Juarez 2045

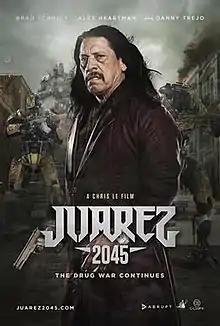

Juarez 2045 (also known as Cartel 2045) is a 2017 American science fiction action adventure film directed by Chris Le and produced by Rocky Mudaliar. It stars Danny Trejo, Brad Schmidt and Alex Heartman in lead roles. "Juarez 2045" was released on April 1, 2017 in theaters in Sandy, Utah, near Salt Lake City. The film was later released on video on demand on May 1, 2018 under the title Cartel 2045.